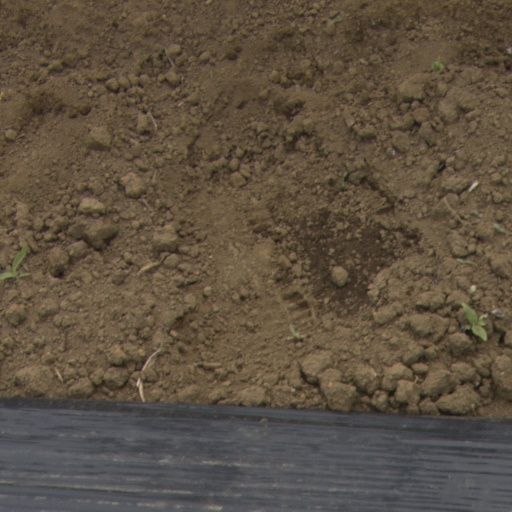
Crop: Jerusalem artichoke